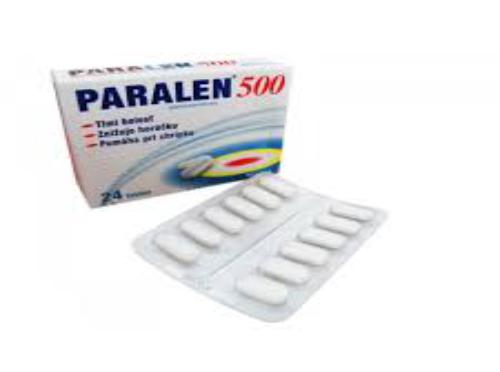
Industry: Medical